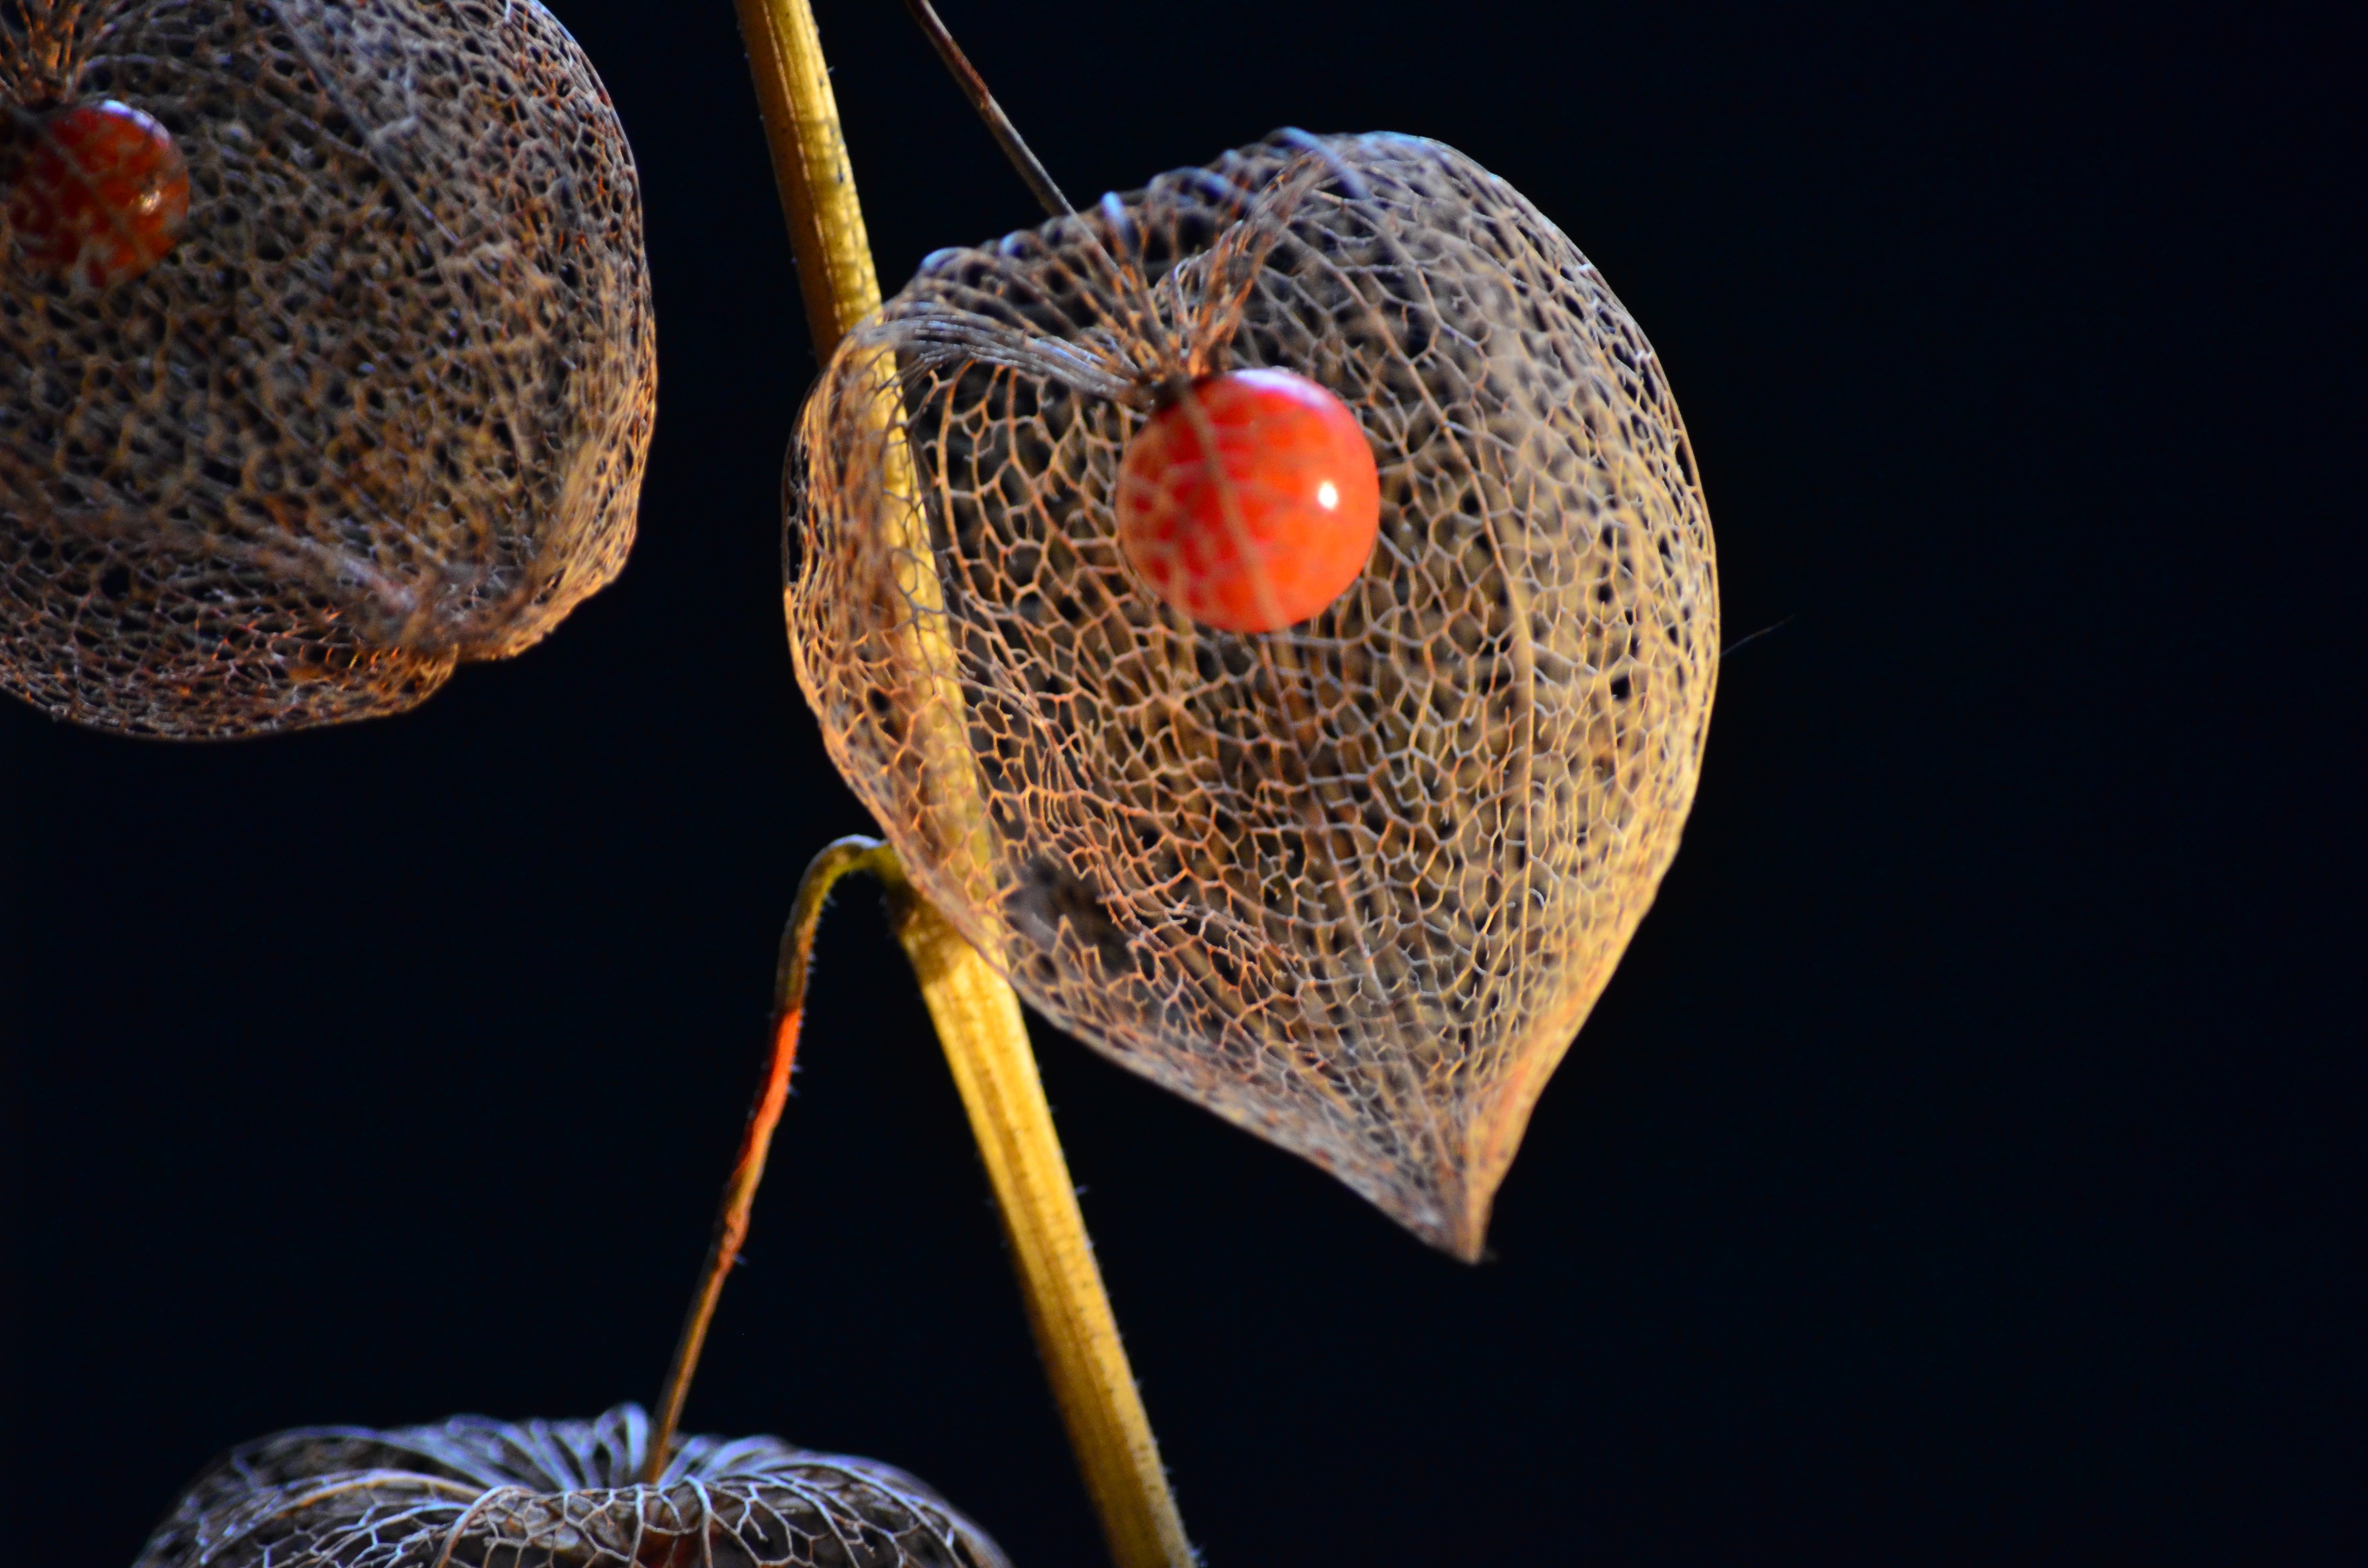
photography, leaf, flower, insect, flora, fauna, invertebrate, close up, physalis, lampionblume, filigree, macro photography, ornamental plant, organism, nachtschattengew chs, bladder cherry